Answer in natural language. Considering the relative positions, is wall paint (marked A) to the left or right of Laptop (marked C)? Choose between the following options: left or right
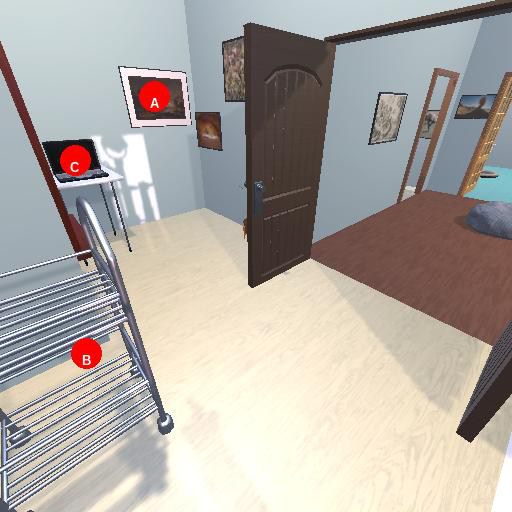
<answer>right</answer>